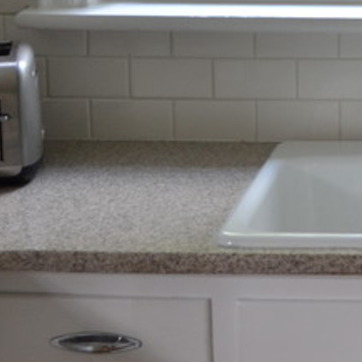
Material: polishedstone